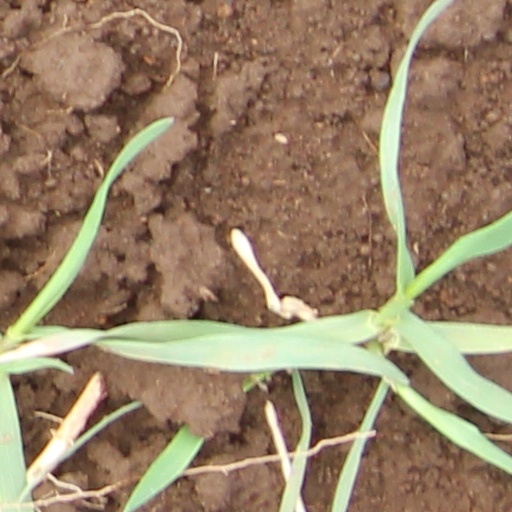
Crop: wheat